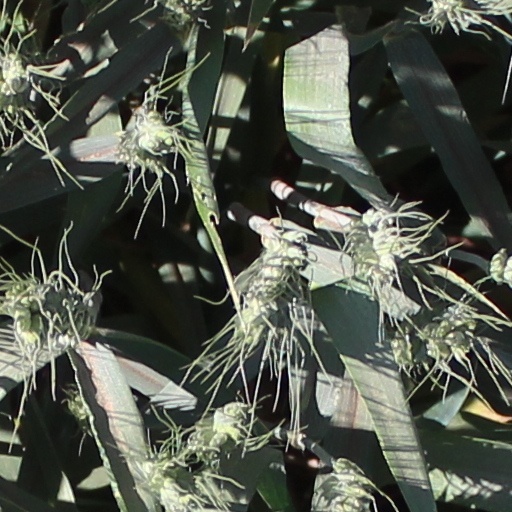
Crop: wheat